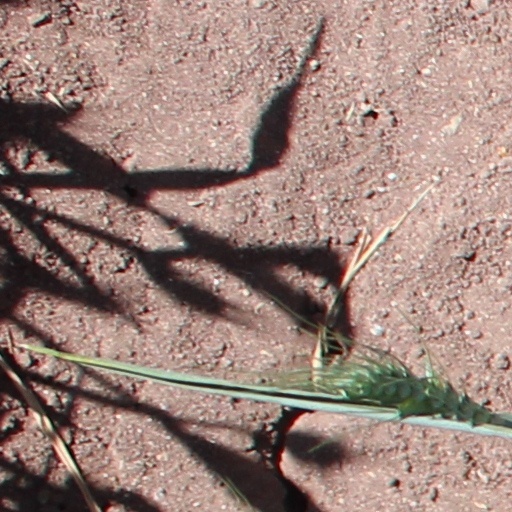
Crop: wheat